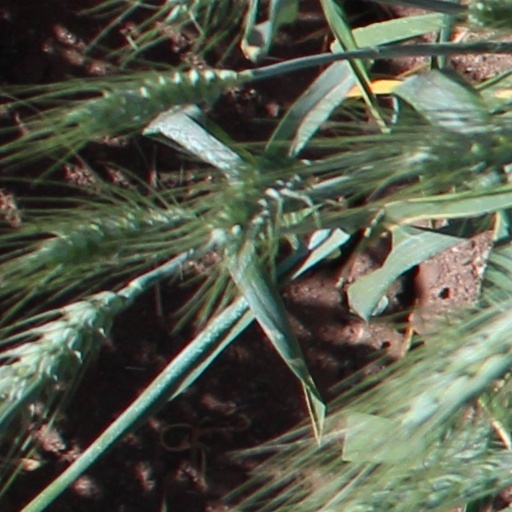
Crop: wheat